Battery Park City

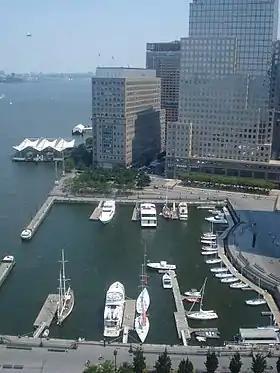
North Cove Yacht Harbor, next to the World Financial Center

During early construction, two acres of land in the southern section of the Battery Park landfill was used by artist Agnes Denes to plant wheat in an exhibition titled "Wheatfield – A Confrontation". The project was a visual contradiction: a golden field of wheat set among the steel skyscrapers of downtown Manhattan. It was created during a six-month period in the spring, summer, and fall of 1982 when Denes, with the support of the Public Art Fund, planted the field of wheat on rubble-strewn land near Wall Street and the World Trade Center site. Denes stated that her "decision to plant a wheatfield in Manhattan, instead of designing just another public sculpture, grew out of a long-standing concern and need to call attention to our misplaced priorities and deteriorating human values."